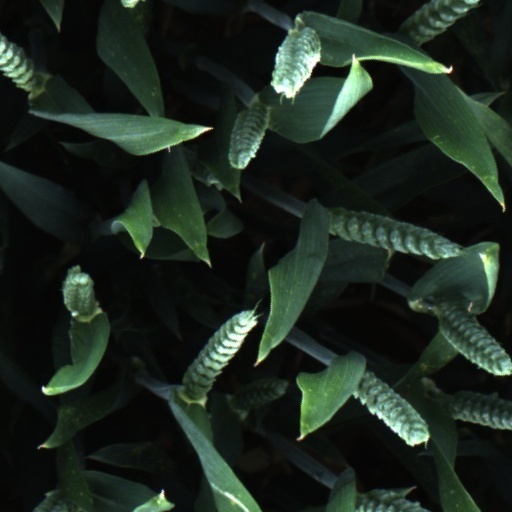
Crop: wheat